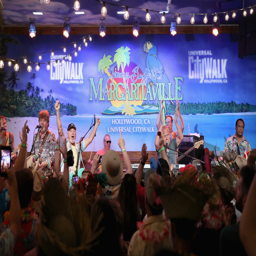
amusement park toasted the arrival of restaurant with an exciting performance by country artist and musical group .